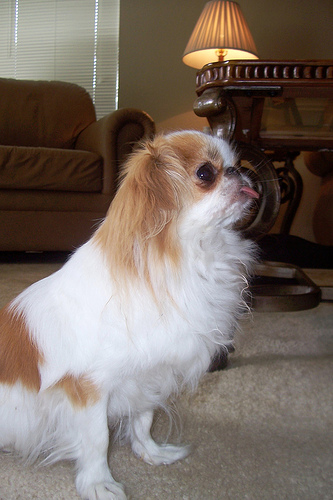
Breed: japanese chin